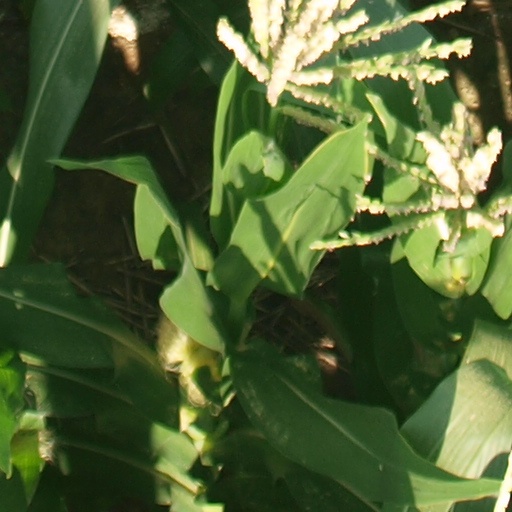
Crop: maize; corn